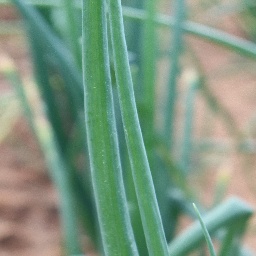
Label: healthy